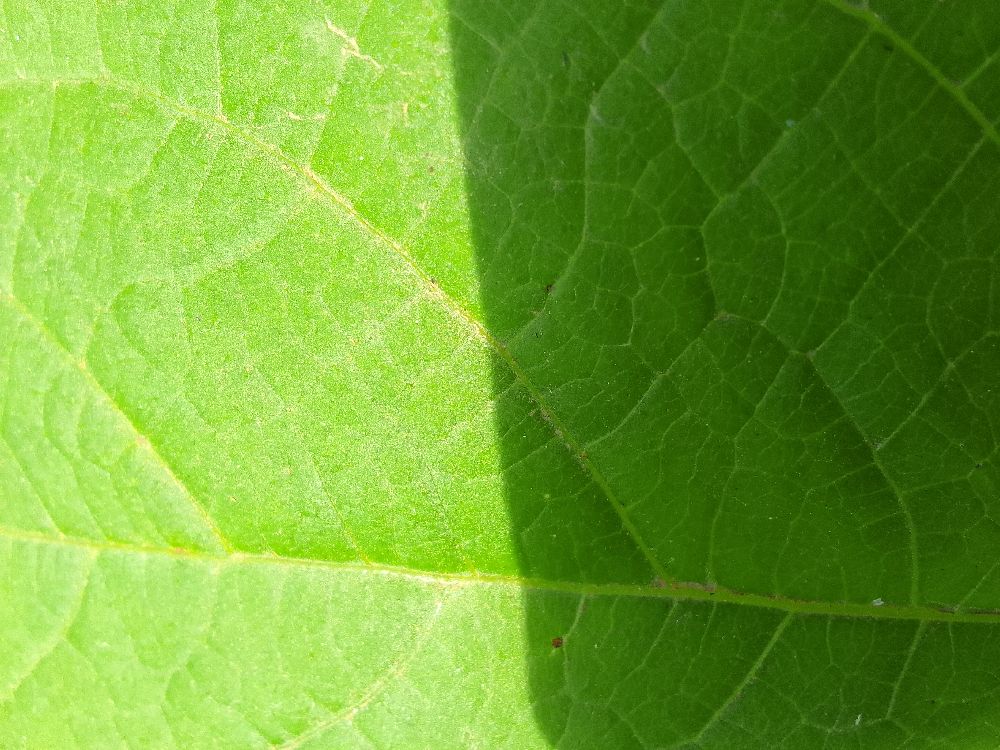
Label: healthy